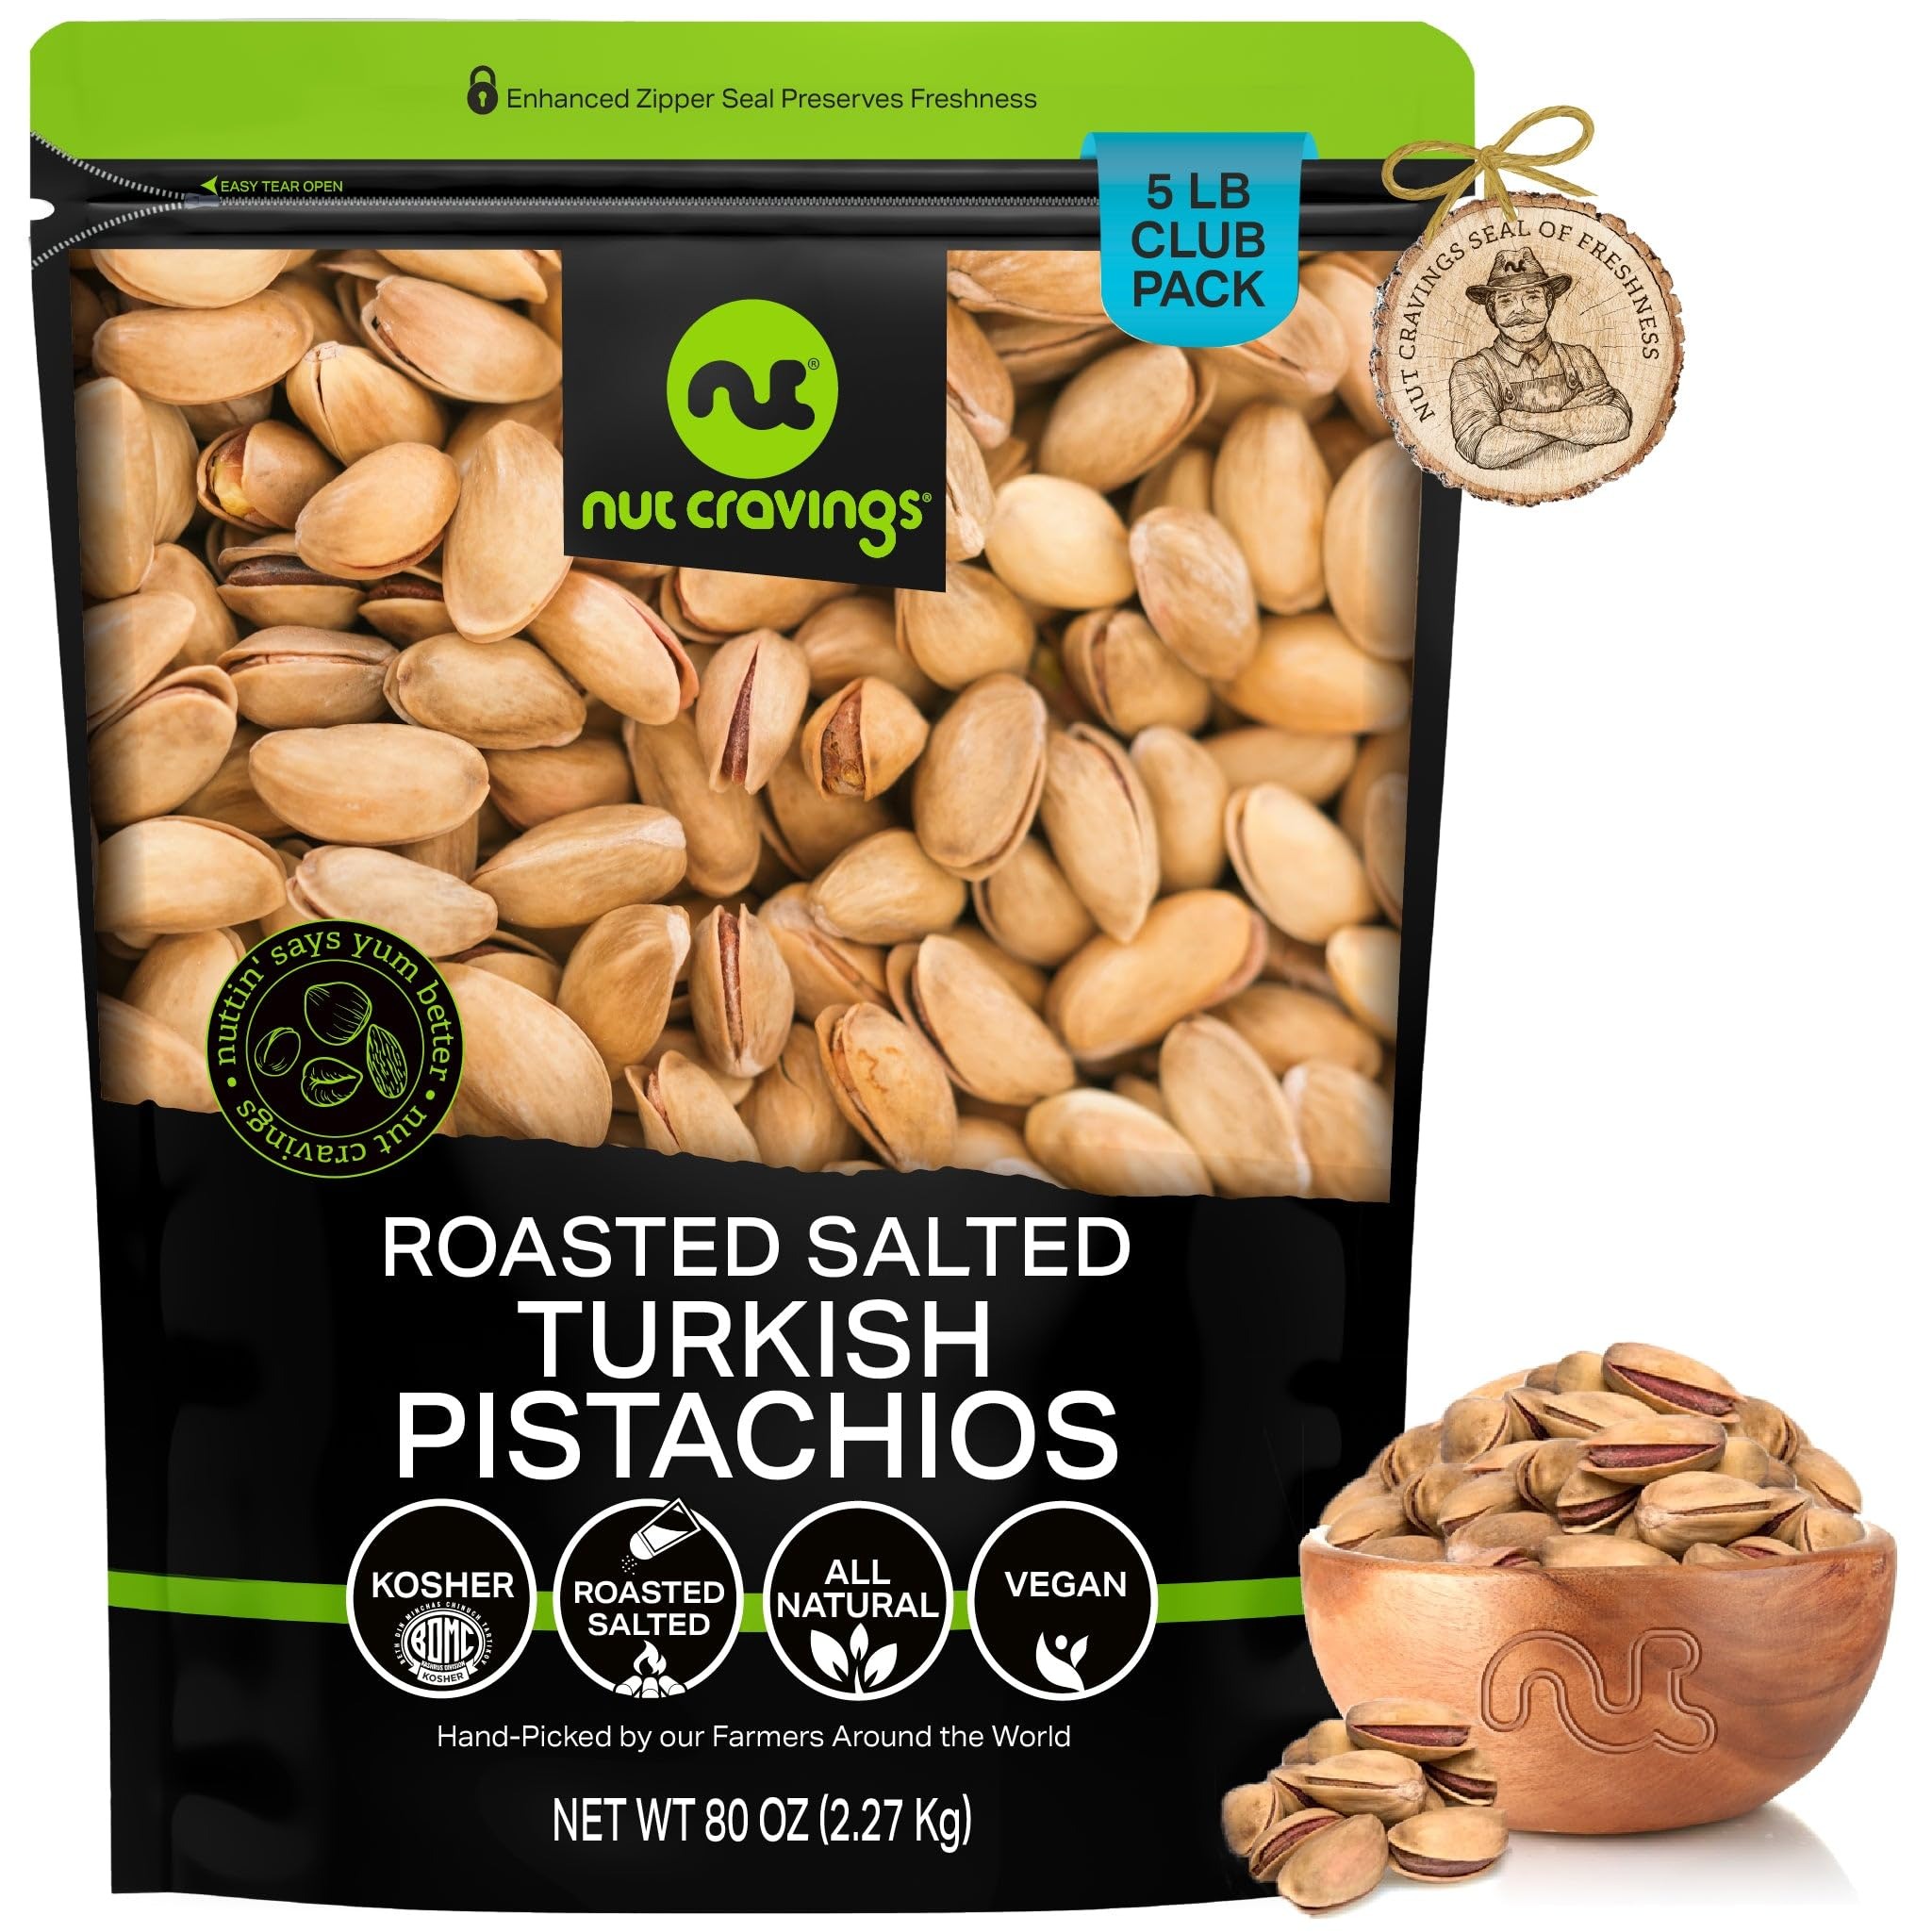
Item Name: NUT CRAVINGS - Roasted & Lightly Salted Turkish Pistachios Antep (80oz - 5 LB) Packed Fresh in Resealable Bag - Nut Snack - Healthy Protein Food, All Natural, Keto Friendly, Vegan, Kosher
Bullet Point 1: THE MOST DELICIOUS TURKISH PISTACHIOS EVER: These are the most popular Turkish pistachios. Antep Turkish Pistachios, the closest to the supreme Iranian variety, are the smallest pistachio, a little harder to open than the California, but pack the most flavor.
Bullet Point 2: IDEAL FOR YUMMY RECIPES, SOLO SNACKING, AND MORE: Turkish Pistachios are great for solo snacking, baking, yogurt, salads, and include them in other healthy meals as well as gourmet charcuterie boards!
Bullet Point 3: FRESH AND NUTRITIOUS NEVER LOOKED BETTER TOGETHER : Our Turkish Pistachios are not only fresh, crunchy, and full of flavor, but are also a healthy snack choice full of nutrients, vitamins, and antioxidants!
Bullet Point 4: TOP 'NUTCH' RESEALABLE BAG: Our zipper-style easily resealable bags make sure your snacks are kept fresh. Storing them at home? They'll stay fresh. Bringing them to work? They'll stay fresh. Taking them with you on your next trip? Fresh!
Bullet Point 5: FARMERS SEAL OF FRESHNESS: Our Turkish Pistachios are hand picked by our farmers and carefully selected at our packing facilities in New York after passing our strict quality control processes. This ensures you only get the freshest and highest quality nuts in the market.
Product Description: <p>Nut Cravings brings you the perfect treat: a bag of the yummiest quality of nuts.<br><br> These are the most popular Turkish pistachios. <b>Antep Turkish Pistachios, the closest to the supreme Iranian variety, are the smallest pistachio, a little harder to open than the California, but pack the most flavor.<br><br></b> <b>Treat yourself or a loved one to nature's goodness with our Turkish Pistachios!<br><br></b> They come beautifully presented in our TOP "NUTCH" bags to provide the ultimate experience. These resealable bags will keep them as fresh and delicious as they were when handpicked at our farms.<br><br><br> <b>Turkish Pistachios are great for solo snacking, baking, yogurt, salads, and include them in other healthy meals as well as gourmet charcuterie boards!<br><br><br></b> They have plenty of benefits:<br> Dietary Fiber, which helps maintain digestive health<br> Arginine, which might help prevent or reduce cardiovascular disease<br> Thiamin, which helps prevent complications in the nervous system, brain, muscles, heart, stomach, and intestines<br> Vitamin B-6, which helps strengthen the immune system<br><br> <b>In addition, there's a cute story behind them!<br><br></b> Lewis and Lindsay Cooper founded Nut Cravings in 2015 with the idea of mixing the two things they loved the most: travelling the world, and snacking. Today, our snacks are grown all around the world before travelling all the way to New York to be packed fresh and delivered right to your door.<br><br><br> <b>Do you want to know how much goodness you get in every bag?<br><br></b> We have bags with 16oz (1lb), 32oz (2lb), 48oz (3lb and 80oz (5lb), you choose your size!<br><br> Ready to get delighted by these delicious snacks?
Value: 80.0
Unit: Ounce

Price: 59.97